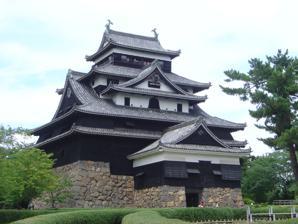
Building: Ohara Tunnel
Country: Japan
Year built: 1955
Railway tunnel in Honshu, Japan Ohara Railway Tunnel Route map of Iida Line Overview Line Iida Line Location between Misakubo Station and Ōzore Station Coordinates 35°10′54.1842″N 137°50′33.2736″E / 35.181717833°N 137.842576000°E / 35.181717833; 137.842576000 Status active Operation Opened 1955 Operator Central Japan Railway Company Traffic Railway Character Passenger and Freight Technical Line length 5,063 m (16,611 ft) No. of tracks 2 Ohara Tunnel ( 大原トンネル , Ohara tonneru ) is a tunnel on Iida Line that runs from Misakubo Station and Ōzore Station in Hamamatsu city, Shizuoka  Prefecture with total length of 5.063 km. It was built and completed in 1955. See also List of tunnels in Japan Seikan Tunnel undersea tunnel between Honshu-Hokkaido islands Kanmon Railway Tunnel undersea tunnel between Honshu-Kyushu islands Sakhalin–Hokkaido Tunnel Bohai Strait tunnel References